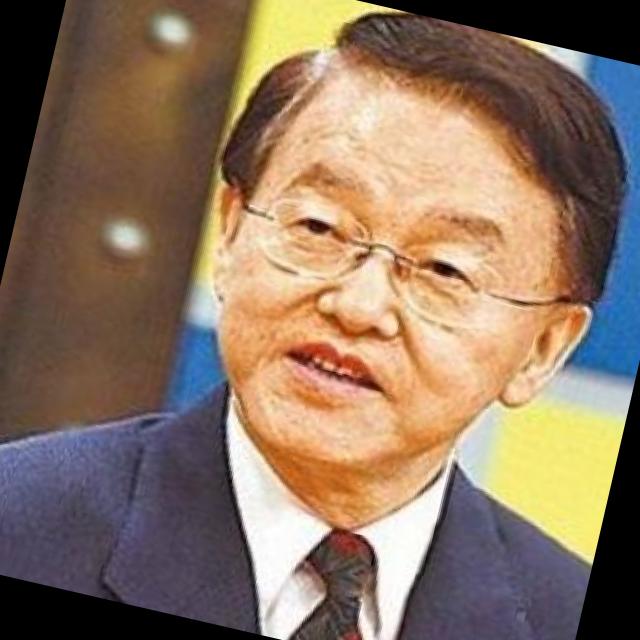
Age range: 45-64